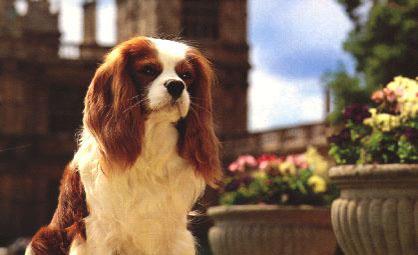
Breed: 207-n000026-Blenheim_spaniel